Utkarsh Ambudkar

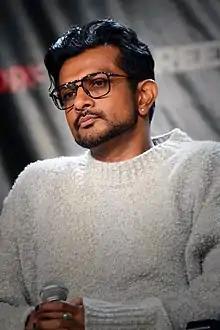
Ambudkar at the 2022 New York Comic Con

Utkarsh Ambudkar (born December 8, 1983), also known by his stage name UTK the INC, is an American actor, rapper, and singer. He is known for his film roles including "Pitch Perfect" (2012), "Game Over, Man!" (2018), "Blindspotting" (2018), "Brittany Runs a Marathon" (2019), "The Broken Hearts Gallery" (2020), "Free Guy" (2021), "Tick, Tick... Boom!" (2021), and "World's Best" (2023). His television roles include "The Mindy Project", "White Famous", "Never Have I Ever", "Mira, Royal Detective", and "Ghosts". He also appeared in the Hulu limited series "The Dropout" (2022).